Regional street food

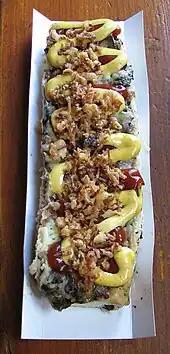
A "zapiekanka"

In the Netherlands, street foods are usually sold by a small store which is a mix of a cafe/bar and a fast-food restaurant, known as a "snackbar" or "cafetaria". These stores may also contain the typically Dutch vending machine, an "automatiek". While "patat friet" forms the main portion of the foods sold, many other items are also on offer including different types of deep-fried snack meats such as "kroketten" and "frikandellen", and cheese snacks such as the "kaassouffle" (cheese deep fried inside a crispy bread crumb crust). Often, the product range includes other foods such as hamburgers, ice cream, bread rolls with different fillings, and occasionally pizza, falafel, doner kebab and shoarma. Also sold may be deep-fried Vietnamese spring rolls and other originally Asian and/or Surinamese snacks like "bapao" (a baozi filled with minced meat) and "barra" (a deep-fried savoury doughnut).